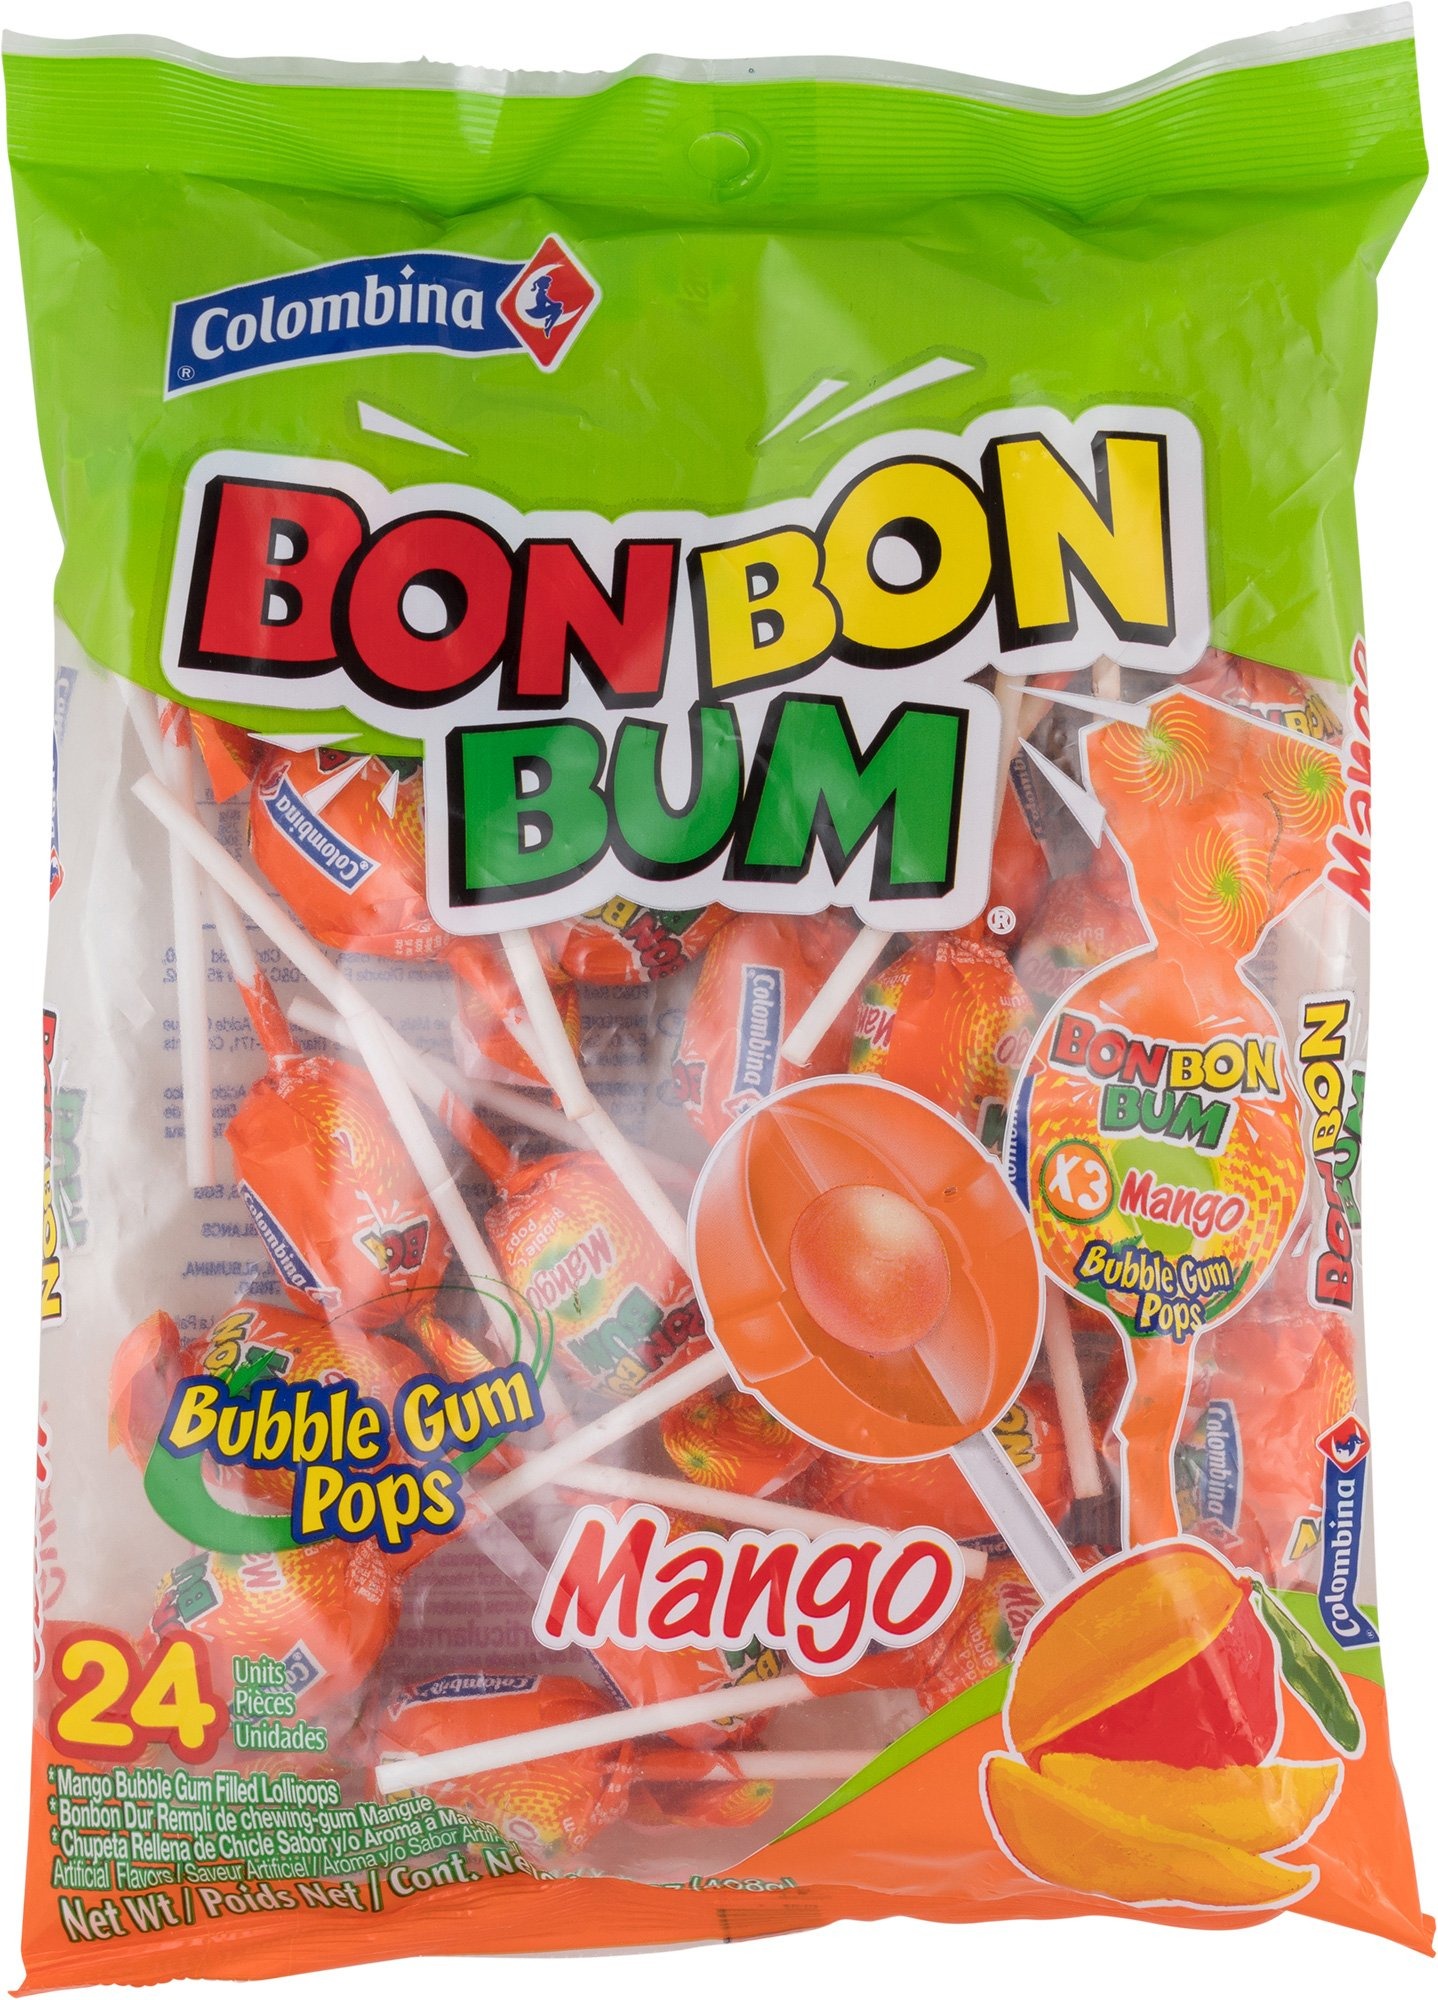
Item Name: Colombina Bon Bon Bum Lollipops w/Bubble Gum Center, Mango Flavor, Individually Wrapped, Ideal for Party Favors and Gifts, 1 Pack (24 Count)
Bullet Point 1: Pop Into Paradise: These delicious fruit snacks capture mango's uniquely rich and tropical flavor, satisfying your sweet craving as the perfect exotic snacks
Bullet Point 2: 24 Lollipops Individually Wrapped: Each bag has 24 mango candy lollipops with a chewy bubble gum center, conveniently packaged for you to take on the go or use as stuffers for party favor bags and goodie bags
Bullet Point 3: Two Treats In One: Kids and adults alike will delight as these lollipops' hard candy exterior melt in their mouths, revealing a chewy bubble gum center; With each bite, enjoy a fun, sweet and juicy explosion of bursting mango flavor
Bullet Point 4: The Perfect Party Candy: No matter the season, our mango fruit suckers and lollipops are ideal treats; Use them as party candy, birthday candy, Christmas candy, stocking stuffers, Valentine candy, or as treats for any other special occasions
Bullet Point 5: Gluten-Free Candy: Made out of pure cane sugar with NO high fructose corn syrup, our bubble gum gourmet lollipops candy pack will sweeten your palate, keeping the calories at bay
Value: 14.4
Unit: Ounce

Price: 10.99